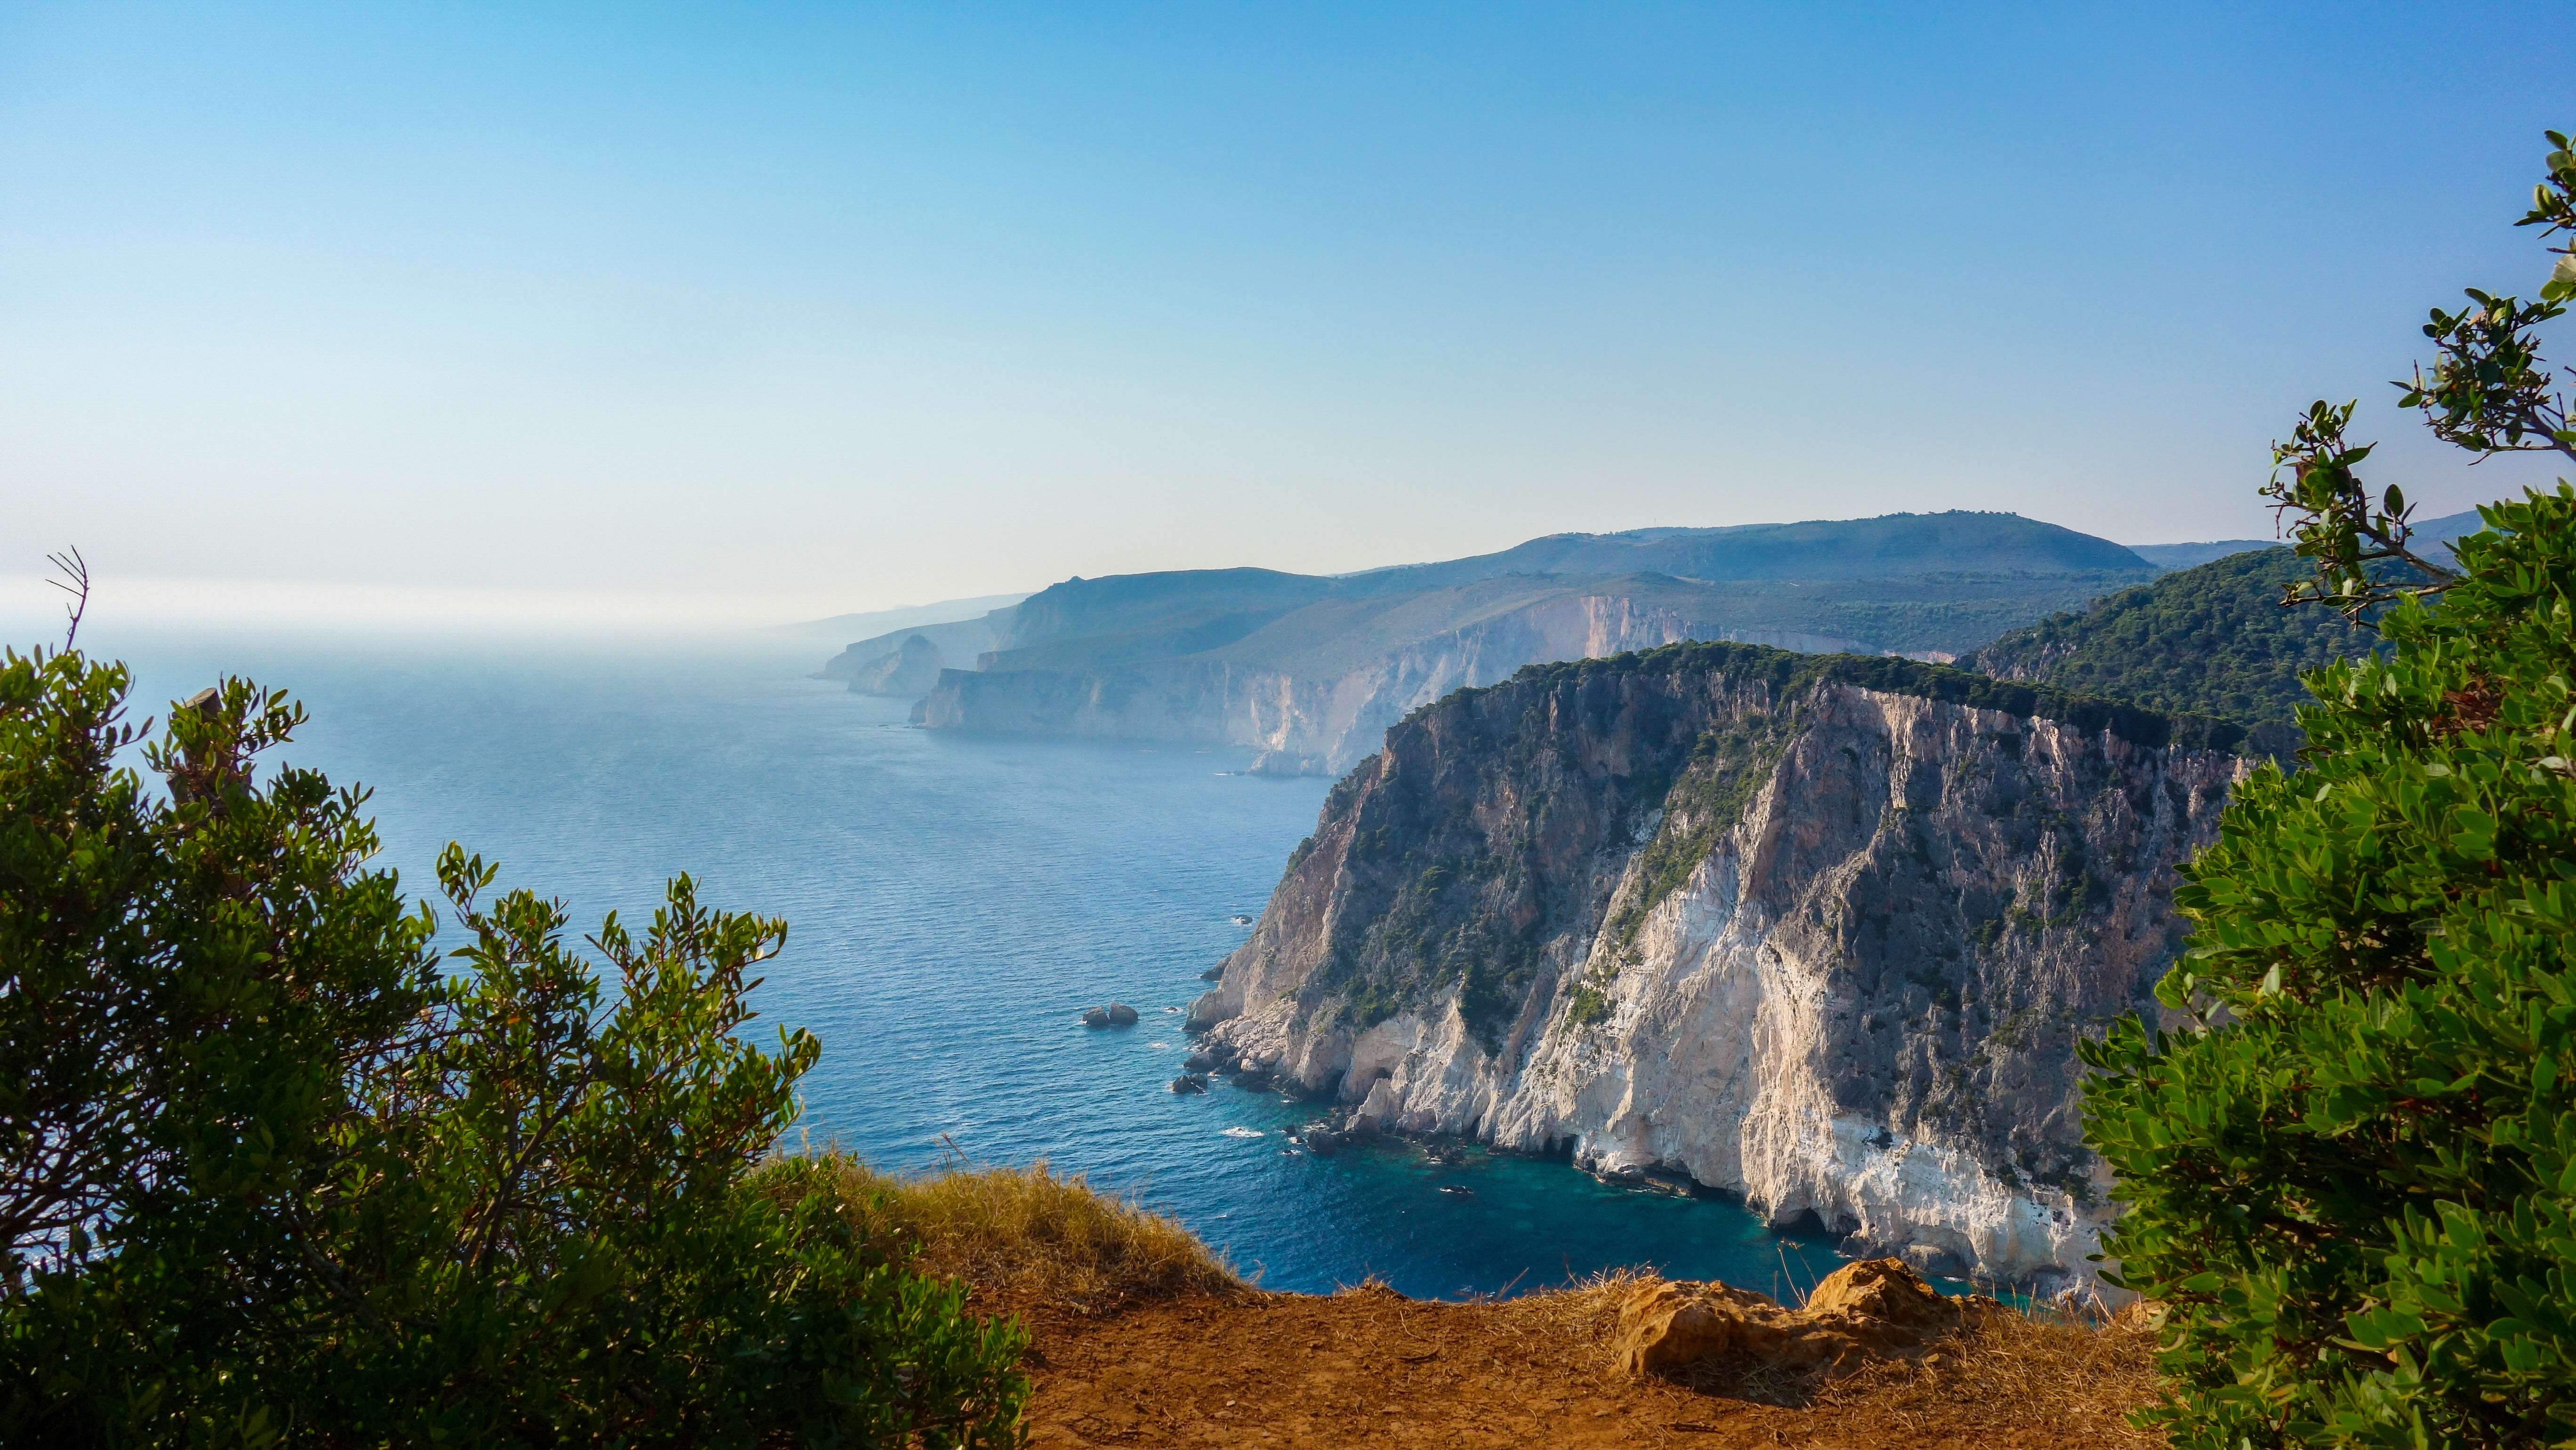
landscape, sea, coast, water, nature, rock, ocean, wilderness, mountain, lake, cliff, bay, fjord, terrain, national park, body of water, greece, loch, waters, zakynthos, landscape water, landform, geographical feature